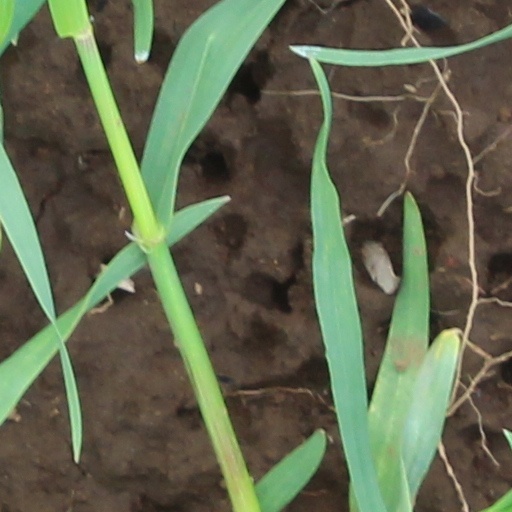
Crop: wheat